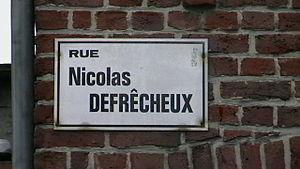
Nicolas Defrêcheux, né le 10 février 1825 à Liège où il meurt le 26 décembre 1874, est secrétaire du rectorat de l'université de Liège, avant de devenir appariteur à la Faculté de médecine de cette même université. Il est aussi un excellent écrivain et poète wallon.